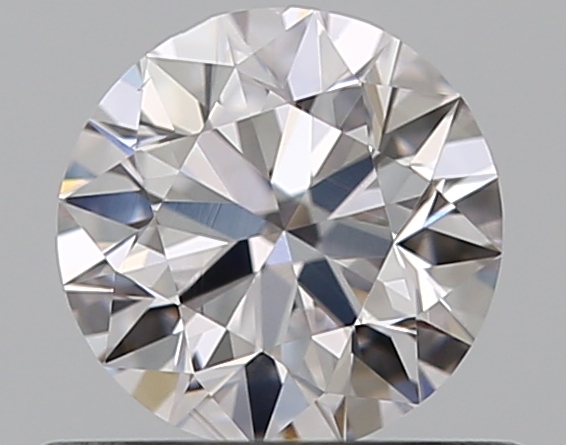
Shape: round
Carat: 0.5
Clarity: VS2
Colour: E
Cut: EX
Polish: EX
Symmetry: VG
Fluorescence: N
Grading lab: GIA
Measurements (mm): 5.05 x 5.11 x 3.15